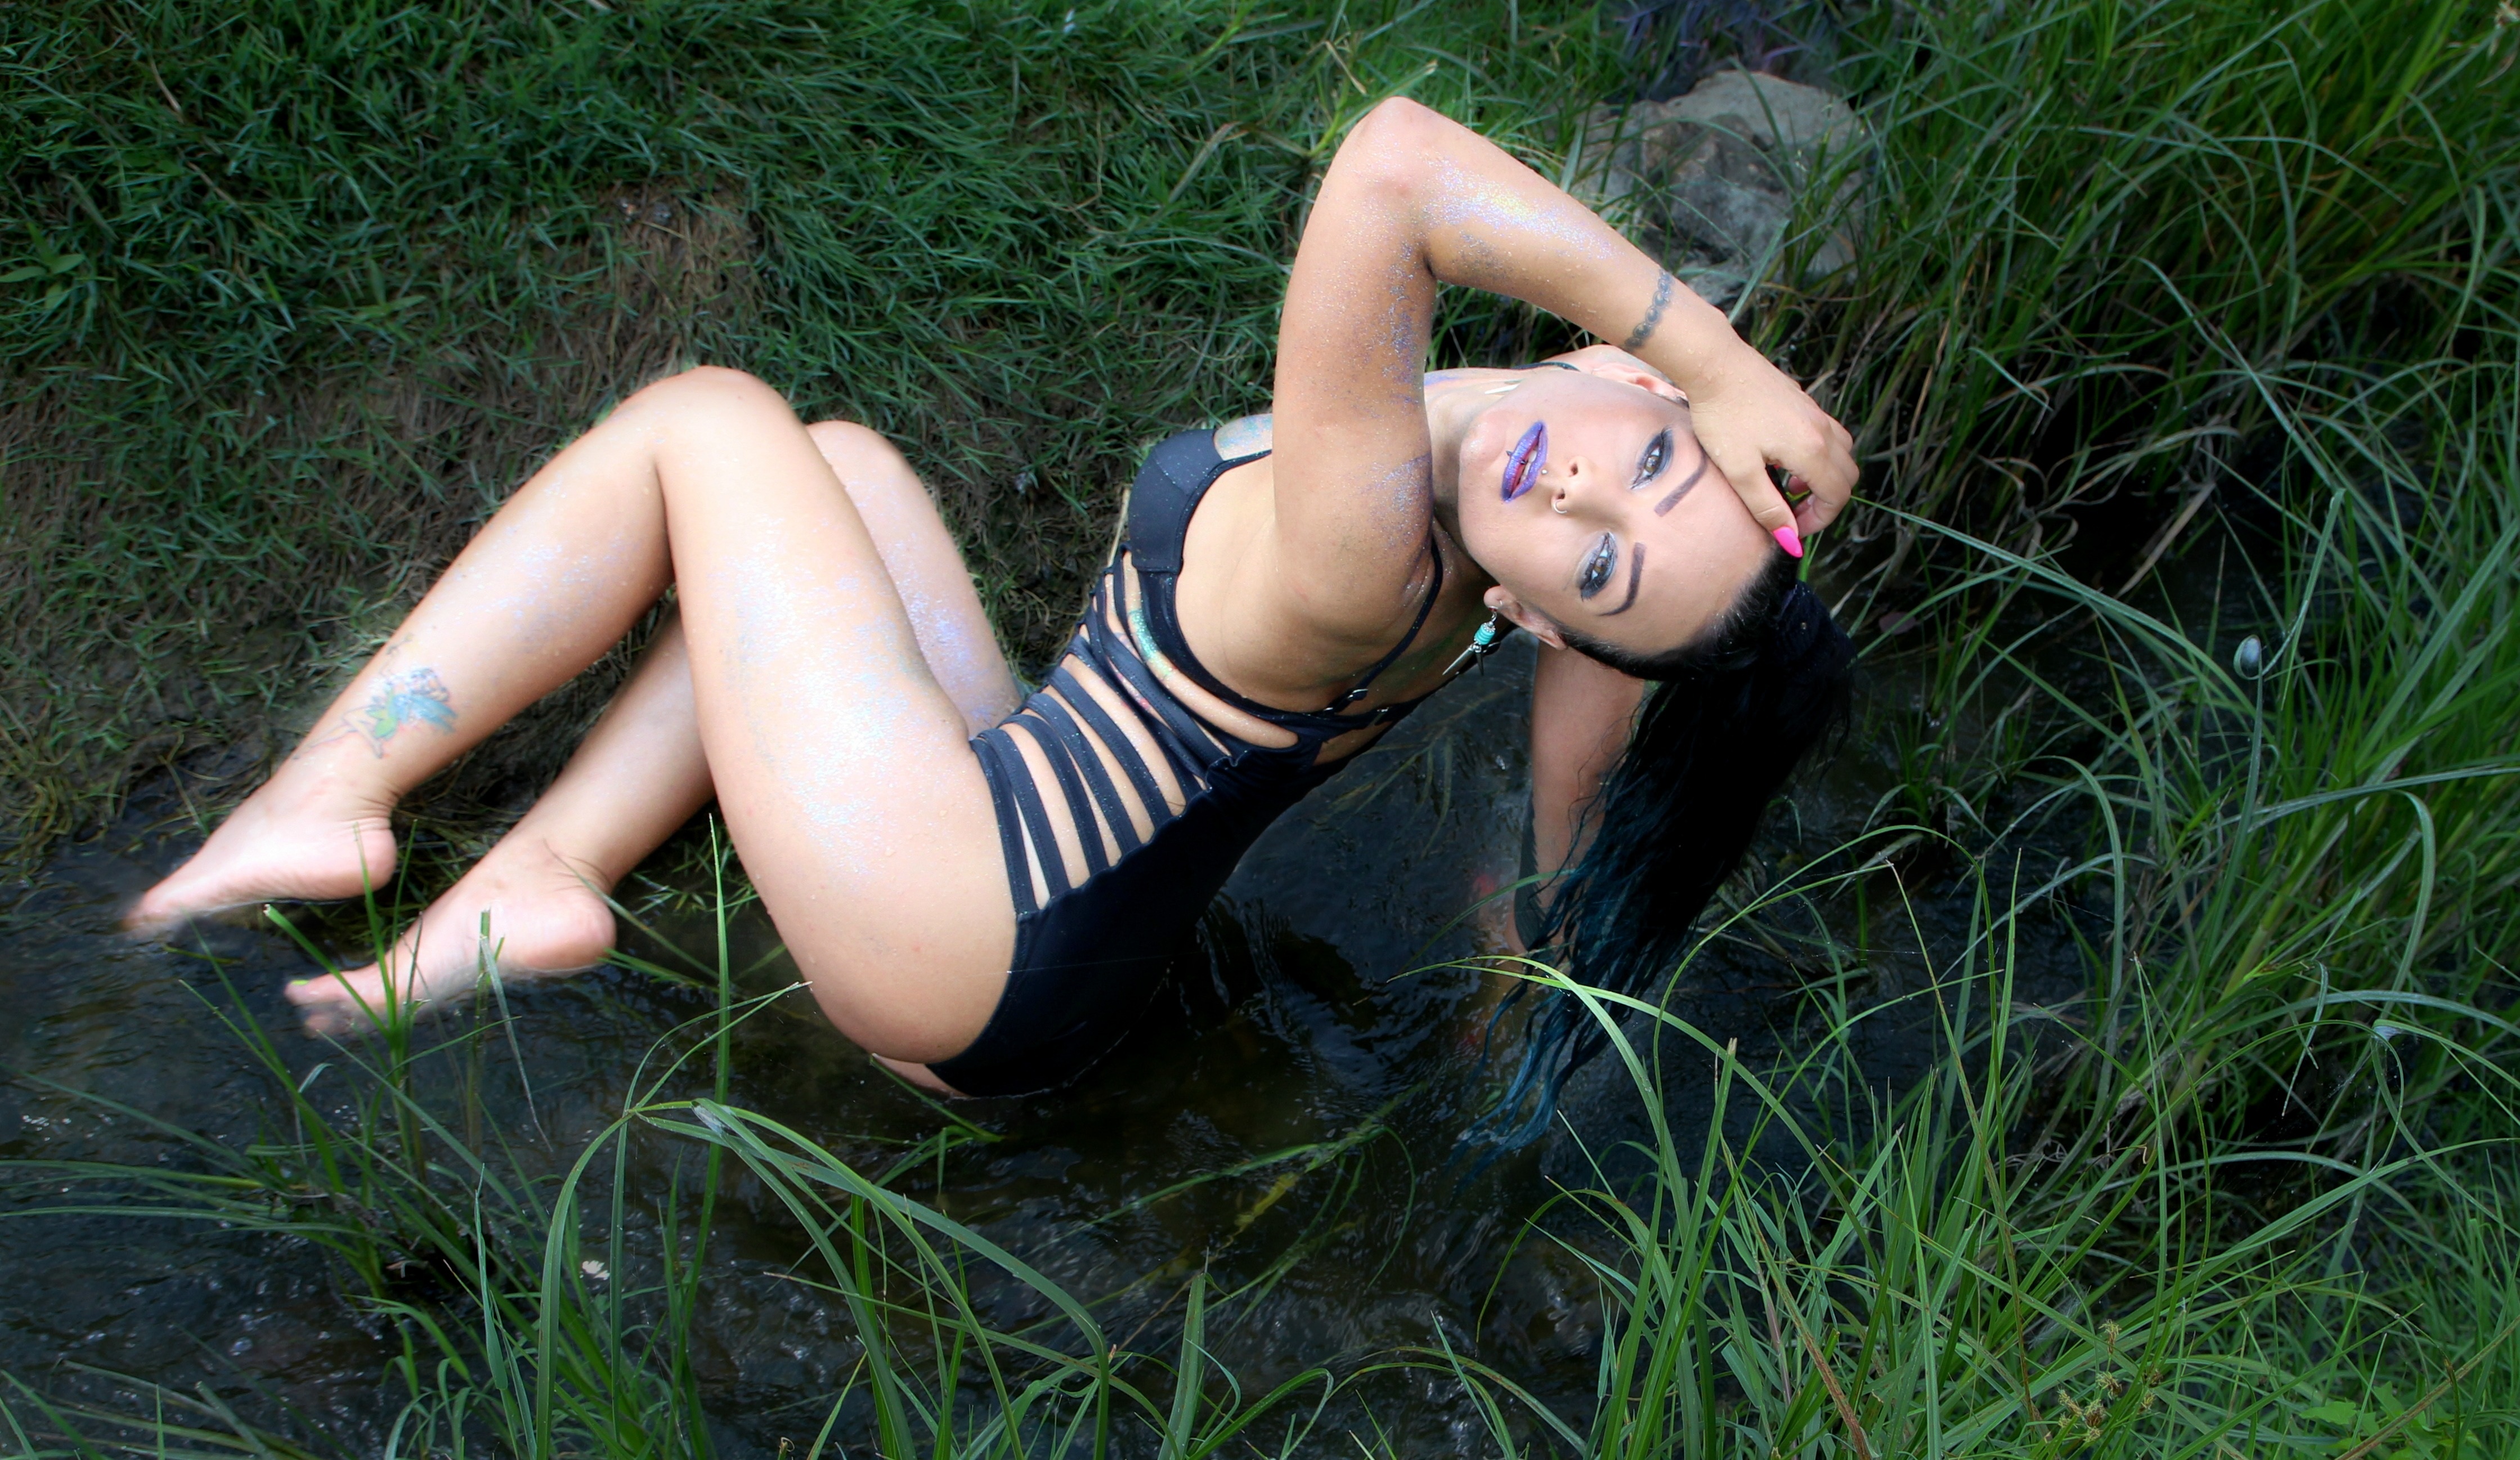
hand, water, nature, grass, person, girl, woman, hair, photography, sunlight, wild, leg, model, sitting, clothing, lady, muscle, swimwear, human body, swimsuit, beauty, blond, sensual, photo shoot, seduction, human positions, art model